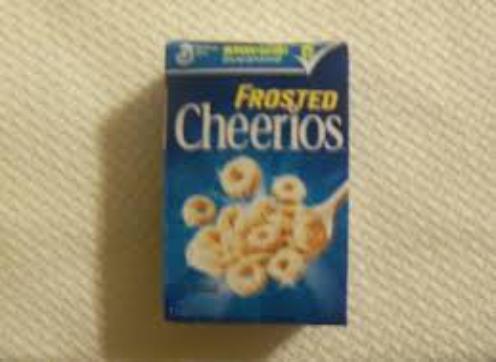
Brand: Frosted Cheerios
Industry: Food